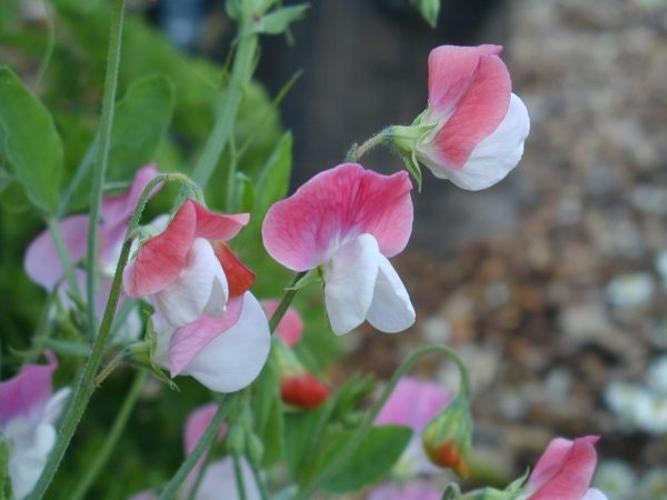
Label: sweet pea